Hunter S. Thompson

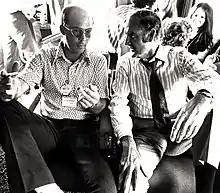
Thompson with George McGovern ("right") in San Francisco, June 1972

In 1971, Wenner agreed to assign Thompson to cover the 1972 United States presidential election for "Rolling Stone." Thompson was paid a retainer of $1,000 per month and rented a house near Rock Creek Park in Washington, DC, at the magazine's expense. He was also given a deal to publish a book on the campaign after its conclusion, which subsequently appeared as "Fear and Loathing on the Campaign Trail '72" in early 1973. Insider books on presidential politics had become popular during the prior decade starting with Theodore H. White's "Making of the President" series, the first of which appeared in 1961, with additional volumes in 1965 and 1969. Their success raised the overall profile of journalists assigned to cover the quadrennial presidential election in the U.S., and it became a common phrase among them to say they were "...Doing a Teddy White," meaning they planned to write their own insider book on the campaign.